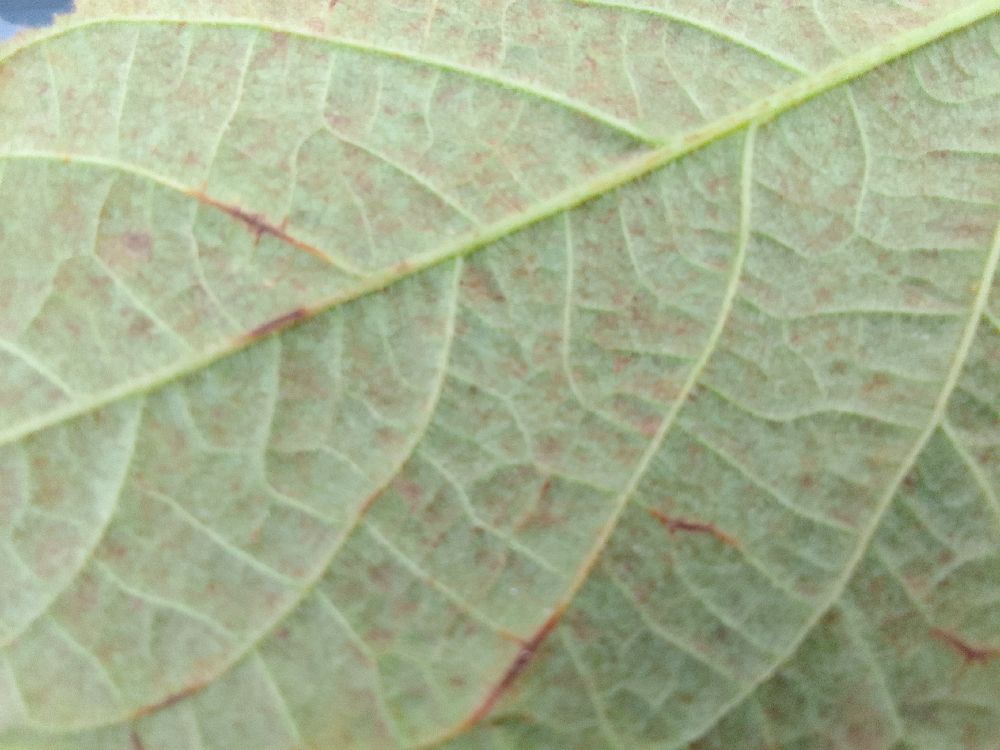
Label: anthracnose